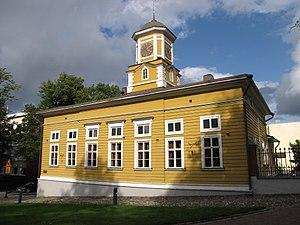
La conurbation de Lappeenranta est une zone urbaine située à Lappeenranta et Taipalsaari en Carélie du Sud.
Keskus est le quartier numéro 2 et une zone statistique de Lappeenranta en Finlande.
L'ancienne mairie de Lappeenranta est un bâtiment historique situé dans le quartier Keskus à Lappeenranta en Finlande.